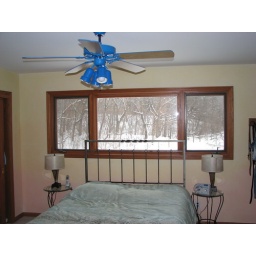
Before Picture of a window where a bazaar flip will be installed in a spare bedroom